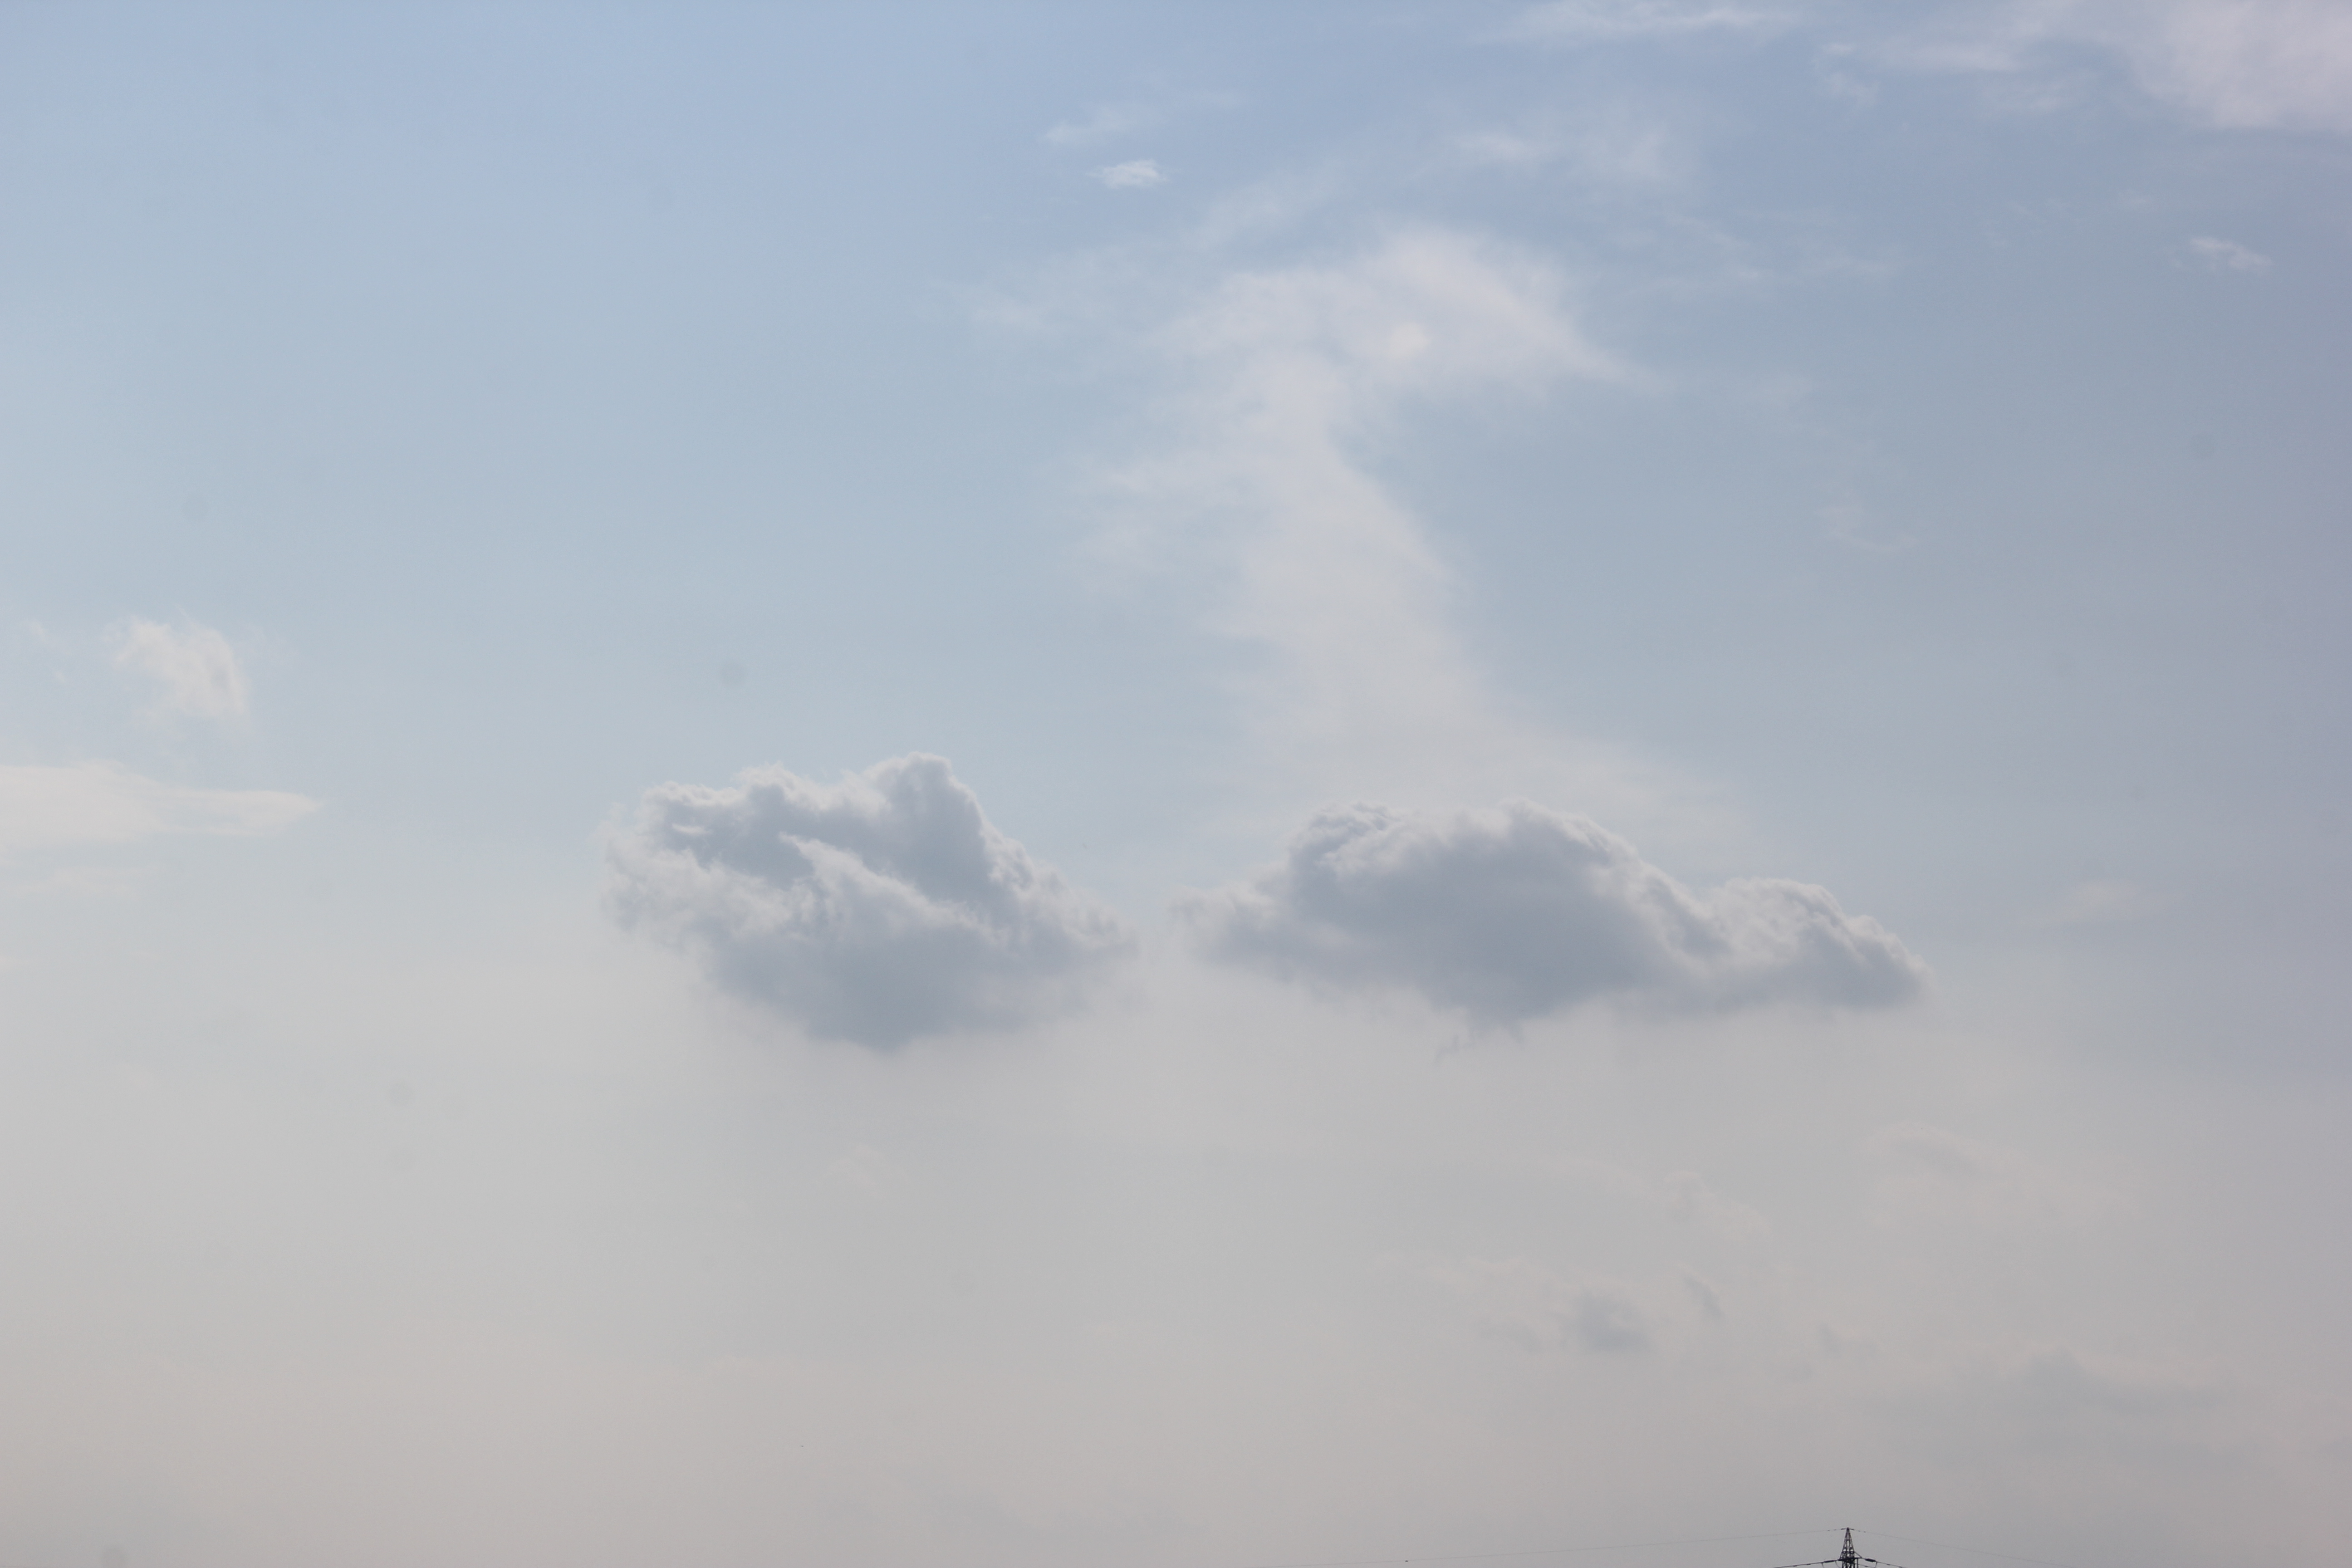
Cloud type: Cumulus